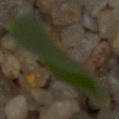
Label: common_wheat